Henry W. Marsh

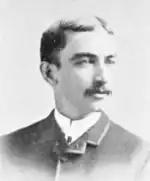
At Harvard, c. 1885

After Harvard, he went to Chicago where he began working for the Fireman's Fund Insurance Company before transferring to R. A. Waller & Co.